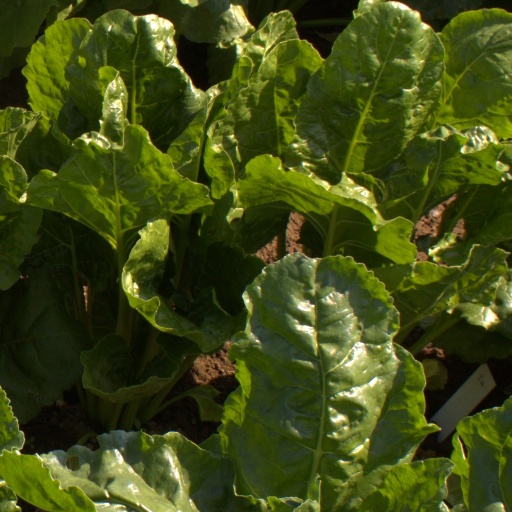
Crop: sugar beet